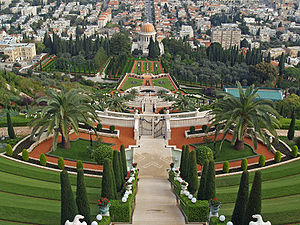
Israel / Samfund / Religion
Bahá'ís verdenscenter i Haifa
Israel, officielt Staten Israel, er et land i Mellemøsten beliggende i den sydøstlige ende af Middelhavet. Landet grænser op til Libanon mod nord, til Syrien og Jordan mod øst og til Egypten mod sydvest og består af et geografisk varieret landskab inden for det relativt begrænsede landområde. Vestbredden og Gazastriben er tilstødende områder, som Israel har besat siden Seksdageskrigen. Med et indbyggertal på omkring 8,6 millioner, hvor hovedparten er jøder, er Israel den eneste stat i verden med en jødisk majoritet. Som en kulturel og religiøs smeltegryde er det også et hjemsted for arabiske muslimer, arabiske kristne, drusere, samaritanere og flere andre religiøse og etniske minoriteter. Jerusalem er landets hovedstad, og der har regeringen sæde. International konsensus er dog, at Jerusalems status endnu ikke er besluttet. De Forenede Nationers afstemning i 1947 om delingsplanen for Palæstina fastslog, at Jerusalem skulle være et "corpus separatum", under international overvågning. Denne afstemning er ikke blevet sat ud af kraft ved en ny afgørelse i FN.